Mariangela Giordano

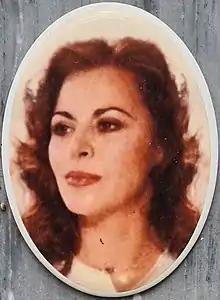

Born in Dolcedo, Italy as Maria Angela Giordano, the daughter of a journalist, Giordano was elected Miss Liguria in 1954. Then she almost immediately started an intense film career, mainly appearing in genre films in which she was sometimes credited as Mary Jordan. She is known to cult horror movie fans for her starring roles in "Giallo in Venice", "Patrick Lives Again", "The Devil's Daughter", "Satan's Baby Doll", "Burial Ground" and "Killer Barbys".